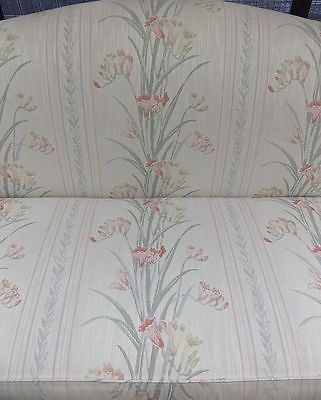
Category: sofa